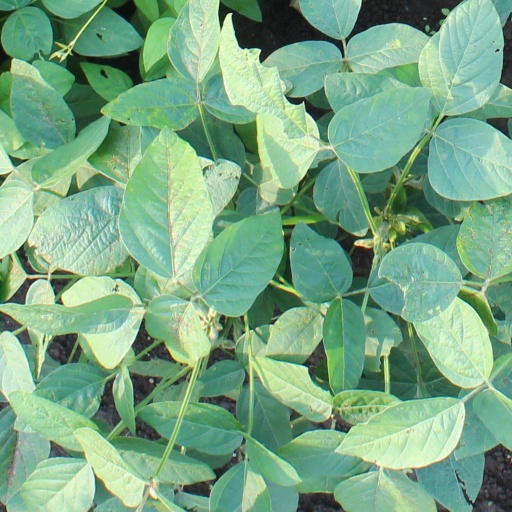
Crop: soybean